Stoutsburg Sourland African American Museum

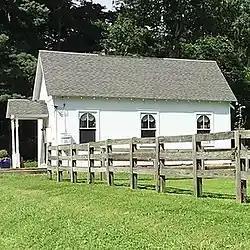
Mt. Zion AME Church

The Stoutsburg Sourland African American Museum (SSAAM) is a history museum located in the Skillman section of Montgomery Township, New Jersey, United States. The museum is located at the Mount Zion African Methodist Episcopal Church, an African Methodist Episcopal church constructed in 1899. The church was added to the National Register of Historic Places on June 7, 2021.